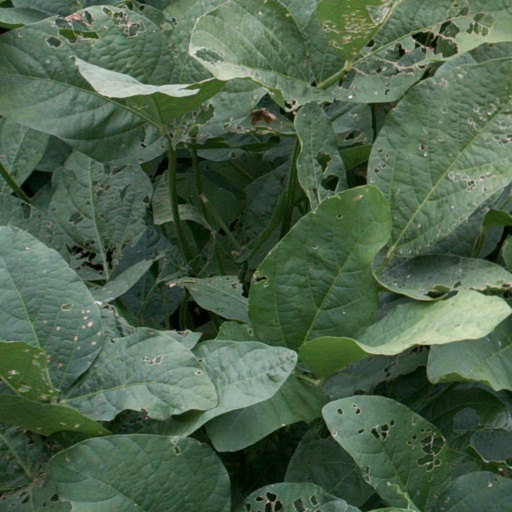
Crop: soybean